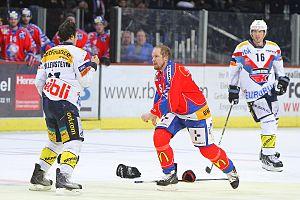
Denis Hollenstein, à gauche et de dos, joueur des Kloten Flyers se prépare à se bagarrer contre Matthias Seger, au centre, des ZSC Lions